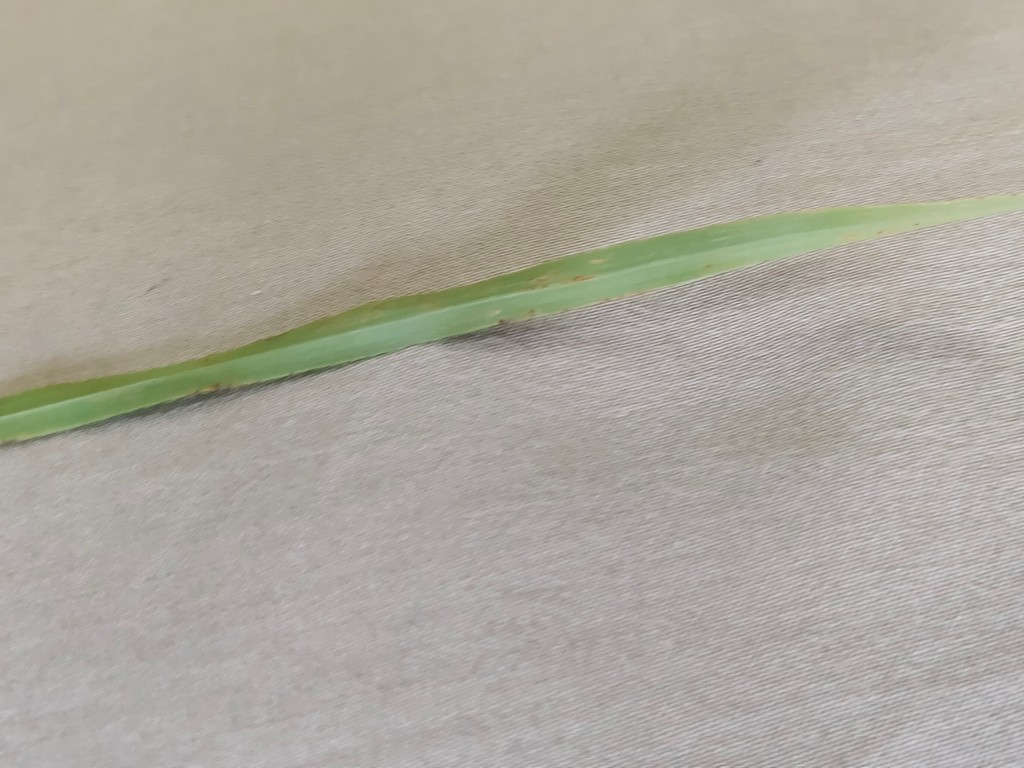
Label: Unhealthy